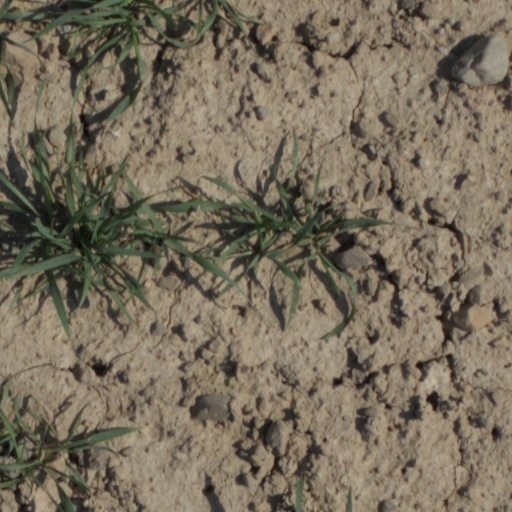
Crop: wheat